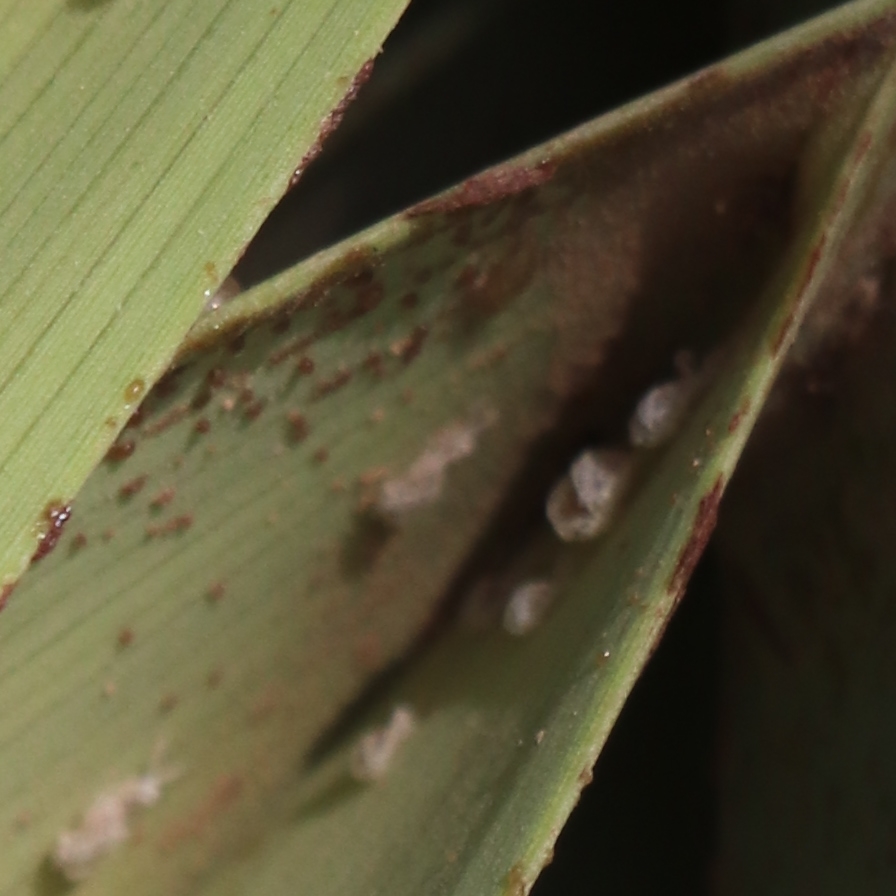
Label: Dubas